Marc Copland

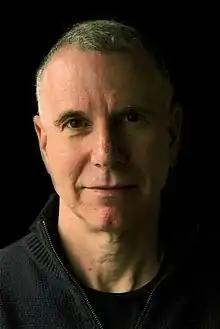
Marc Copland, November 2007

Marc Copland (born May 27, 1948, as Marc Cohen) is an American jazz pianist and composer. Copland became part of the jazz scene in Philadelphia in the early 1960s as a saxophonist, and later moved to New York City, where he experimented with electric alto saxophone. In the early 1970s, while pursuing his own harmonic concept, he grew dissatisfied with what he felt were inherent limitations in the saxophone and moved to the Baltimore-Washington, D.C., area, where he remained for a decade to retrain as a jazz pianist. He returned to New York in the mid-1980s. He has since become noted for his highly developed, colorful use of abstract harmony, often using unusual polychords and elements from atonal music. Mel Minter writes that Copland "excels at painting abstract sonic atmospheres".